Josef Victor Rohon

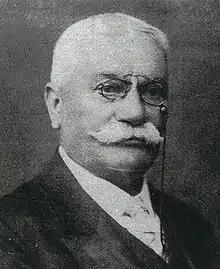
Josef Victor Rohon (1845–1923)

Josef Victor Rohon (7 May 1845, in Temes-Buttyin – 15 March 1923) was an Austrian paleontologist and neuroanatomist.